Kraljic matrix

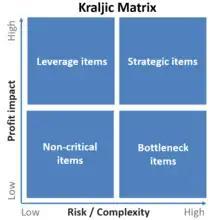
Illustration of the Kraljic matrix

In supply chain management, the Kraljic matrix (or Kraljic model) is a method used to segment the purchases or suppliers of a company by dividing them into four classes, based on the complexity (or risk) of the supply market (such as monopoly situations, barriers to entry, technological innovation) and the importance of the purchases or suppliers (determined by the impact that they have on the profitability of the company). This subdivision allows the company to define the optimal purchasing strategies for each of the four types of purchases or suppliers.